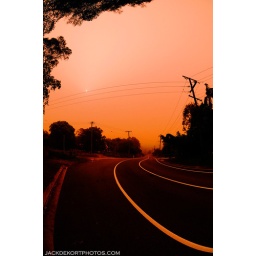
this is normally a clear view over the cane field to the mountains but you cant even see to the cane fields this day